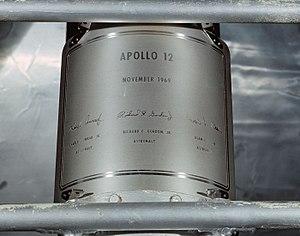
Les plaques lunaires sont des plaques commémoratives fixées sur la partie basse des modules lunaires du programme Apollo, entre les missions Apollo 11 et Apollo 17. Destinées à être laissées sur le sol lunaire, ces plaques étaient à l'initiative du chef des services techniques de la National Aeronautics and Space Administration Jack Kinzler, qui supervisait leur production.